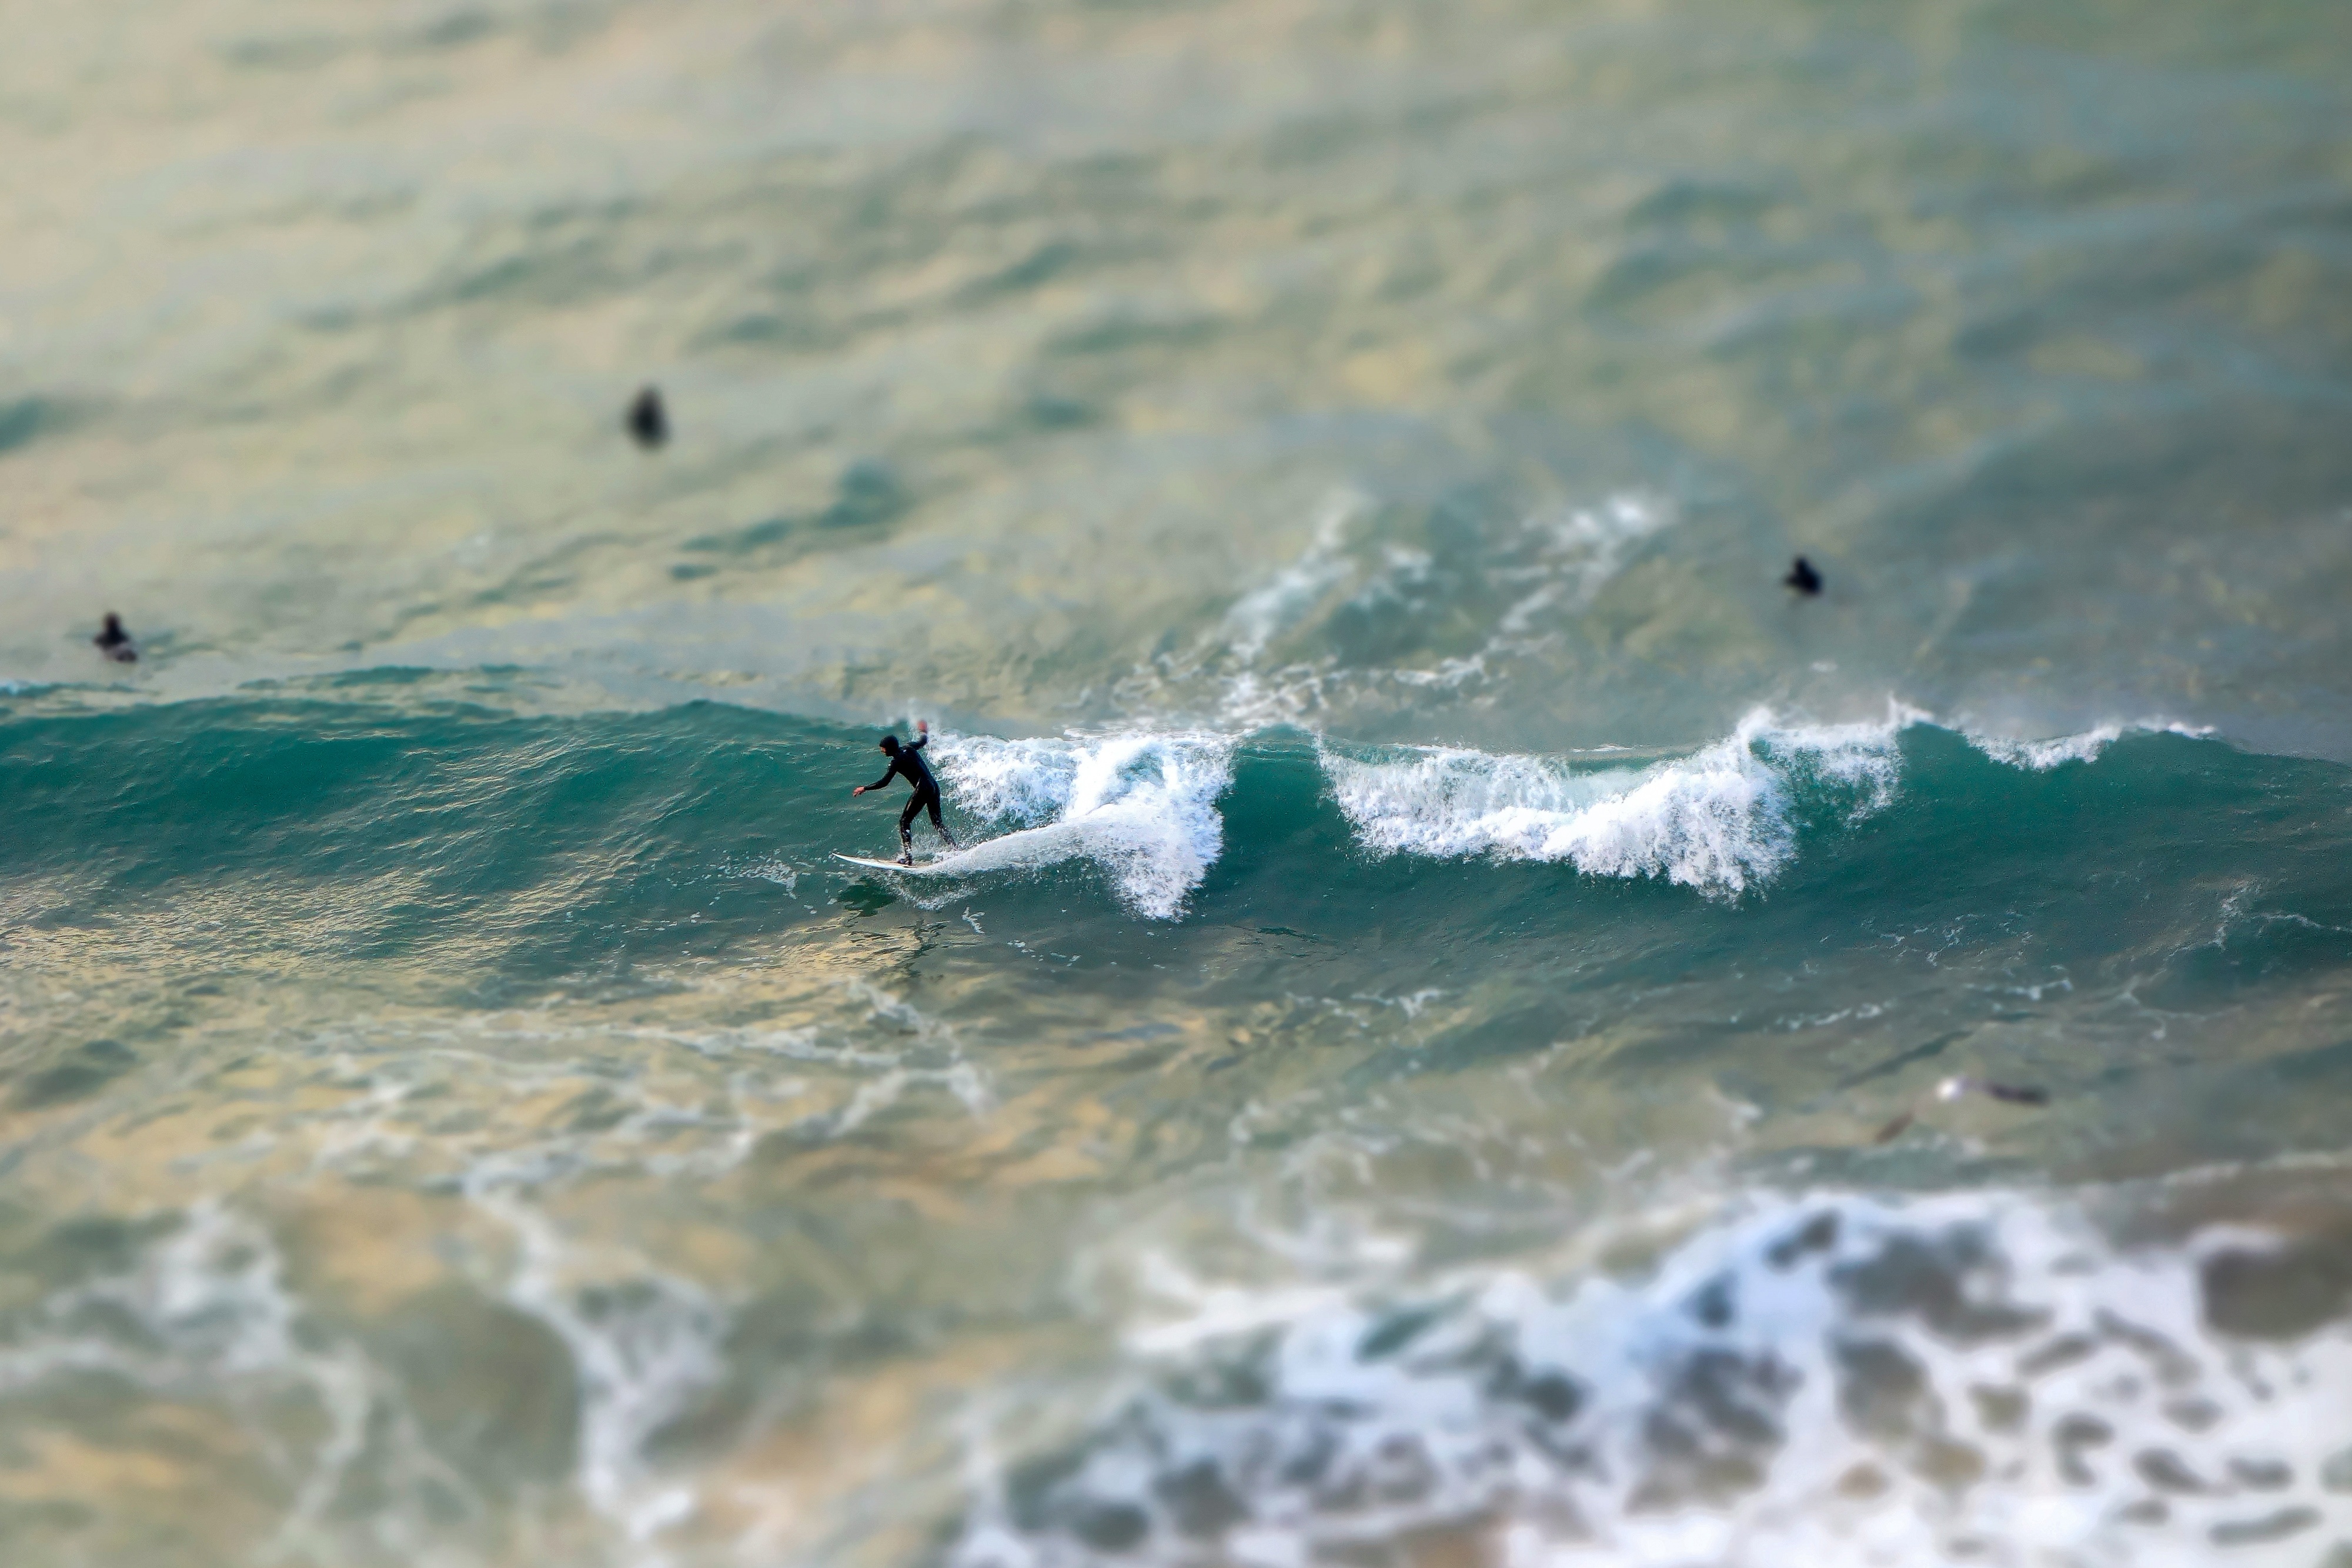
beach, sea, coast, water, ocean, sport, photography, shore, wave, surfing, splash, lifestyle, activity, waves, sports, cool, breakwater, effect, tilted, water sport, shorebreak, wind wave, boardsport, surfing equipment and supplies, surface water sports